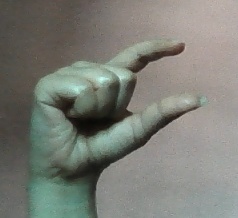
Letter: dal